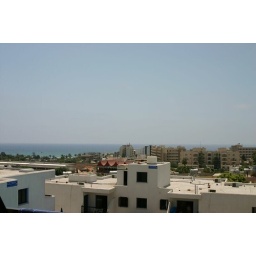
View over the roof tops towards the ocean from our balcony.